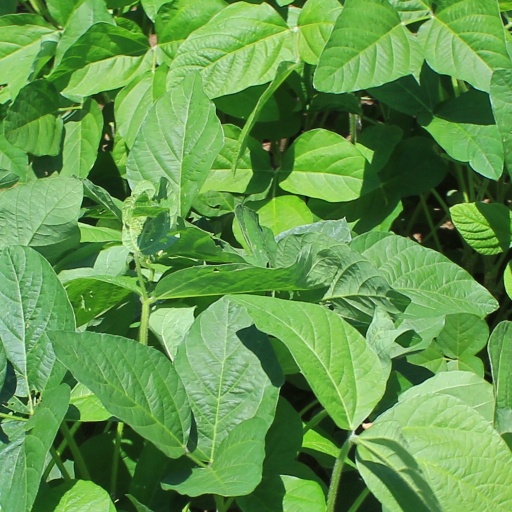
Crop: soybean